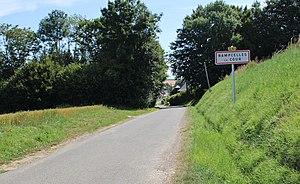
Entrée du village
Nampcelles-la-Cour est une commune française située dans le département de l'Aisne, en région Hauts-de-France.